Toyota Gazoo Racing WRT

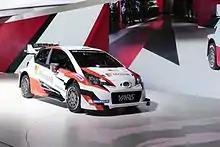
Toyota Yaris WRC premiere at the 2016 Paris Motor Show

The brand new Toyota Yaris World Rally Car, set to compete in the 2017 WRC season, at the 2016 Paris Motor Show. On the left is Akio Toyoda, CEO of Toyota Motor Corporation, next to four time World Rally Drivers' Champion